Thomas Wynter

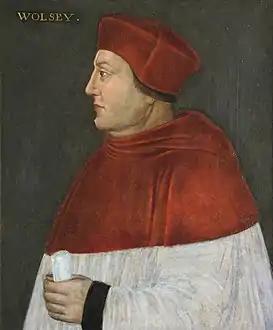
Thomas Wynter's likely father, Cardinal Thomas Wolsey

Thomas Wynter's exact date of birth is unknown, but most scholars argue that he was born sometime around the year 1510. His mother is the supposed mistress of Thomas Wolsey, Joan Larke, daughter of Thetford innkeeper Peter Larke. Some historians, such as Stella Fletcher, show some scepticism about Wynter's parentage, arguing that Wynter could be the son of one of Wolsey's siblings. (He had two brothers and a sister, who leave little trace in the historical record.) Most historians argue that Wynter was Wolsey's son because Wolsey had maintained a great interest in Wynter's education and career. Contemporary ambassadors and officials also believed Wynter was the cardinal's son, and stated as much in their correspondence. Thomas Lupset, a tutor of Wynter's, wrote to Erasmus in August 1525, stating that Wolsey treated Wynter with so much affection that it was as if "he were his own "legitimate" offspring." The Spanish diplomat Eustace Chapuys wrote to Emperor Charles V that "A son of [Wolsey's], who is in Paris following his studies, and of whom I have formerly written to your Majesty, has received orders to return," to England in October 1529. Similarly, the ambassador from Milan referred to Wynter as Wolsey's son in a dispatch the following year. Wynter supposedly grew up North of London in an area (now part of London) called Willesden.